Chinatown Point

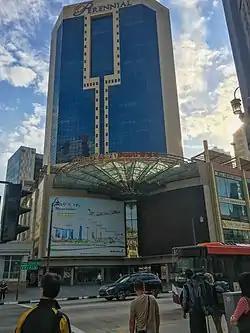
External view of Chinatown Point entrance, September 2018

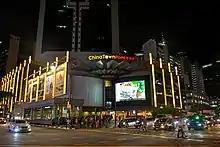
External evening view from New Bridge Road. September 2020.

Chinatown Point is a shopping mall located in Chinatown, Singapore next to Chinatown MRT station at the junction of New Bridge Road and Upper Cross Street. It is a mixed development which includes a 25-storey office tower located right above the mall. Constructed in the 1980s, the mall opened in 1990. From 2011 to 2012, the mall underwent renovations after a change in the management. It held its soft core launch in year-end 2012 and was fully operational in the 2nd quarter of 2013.